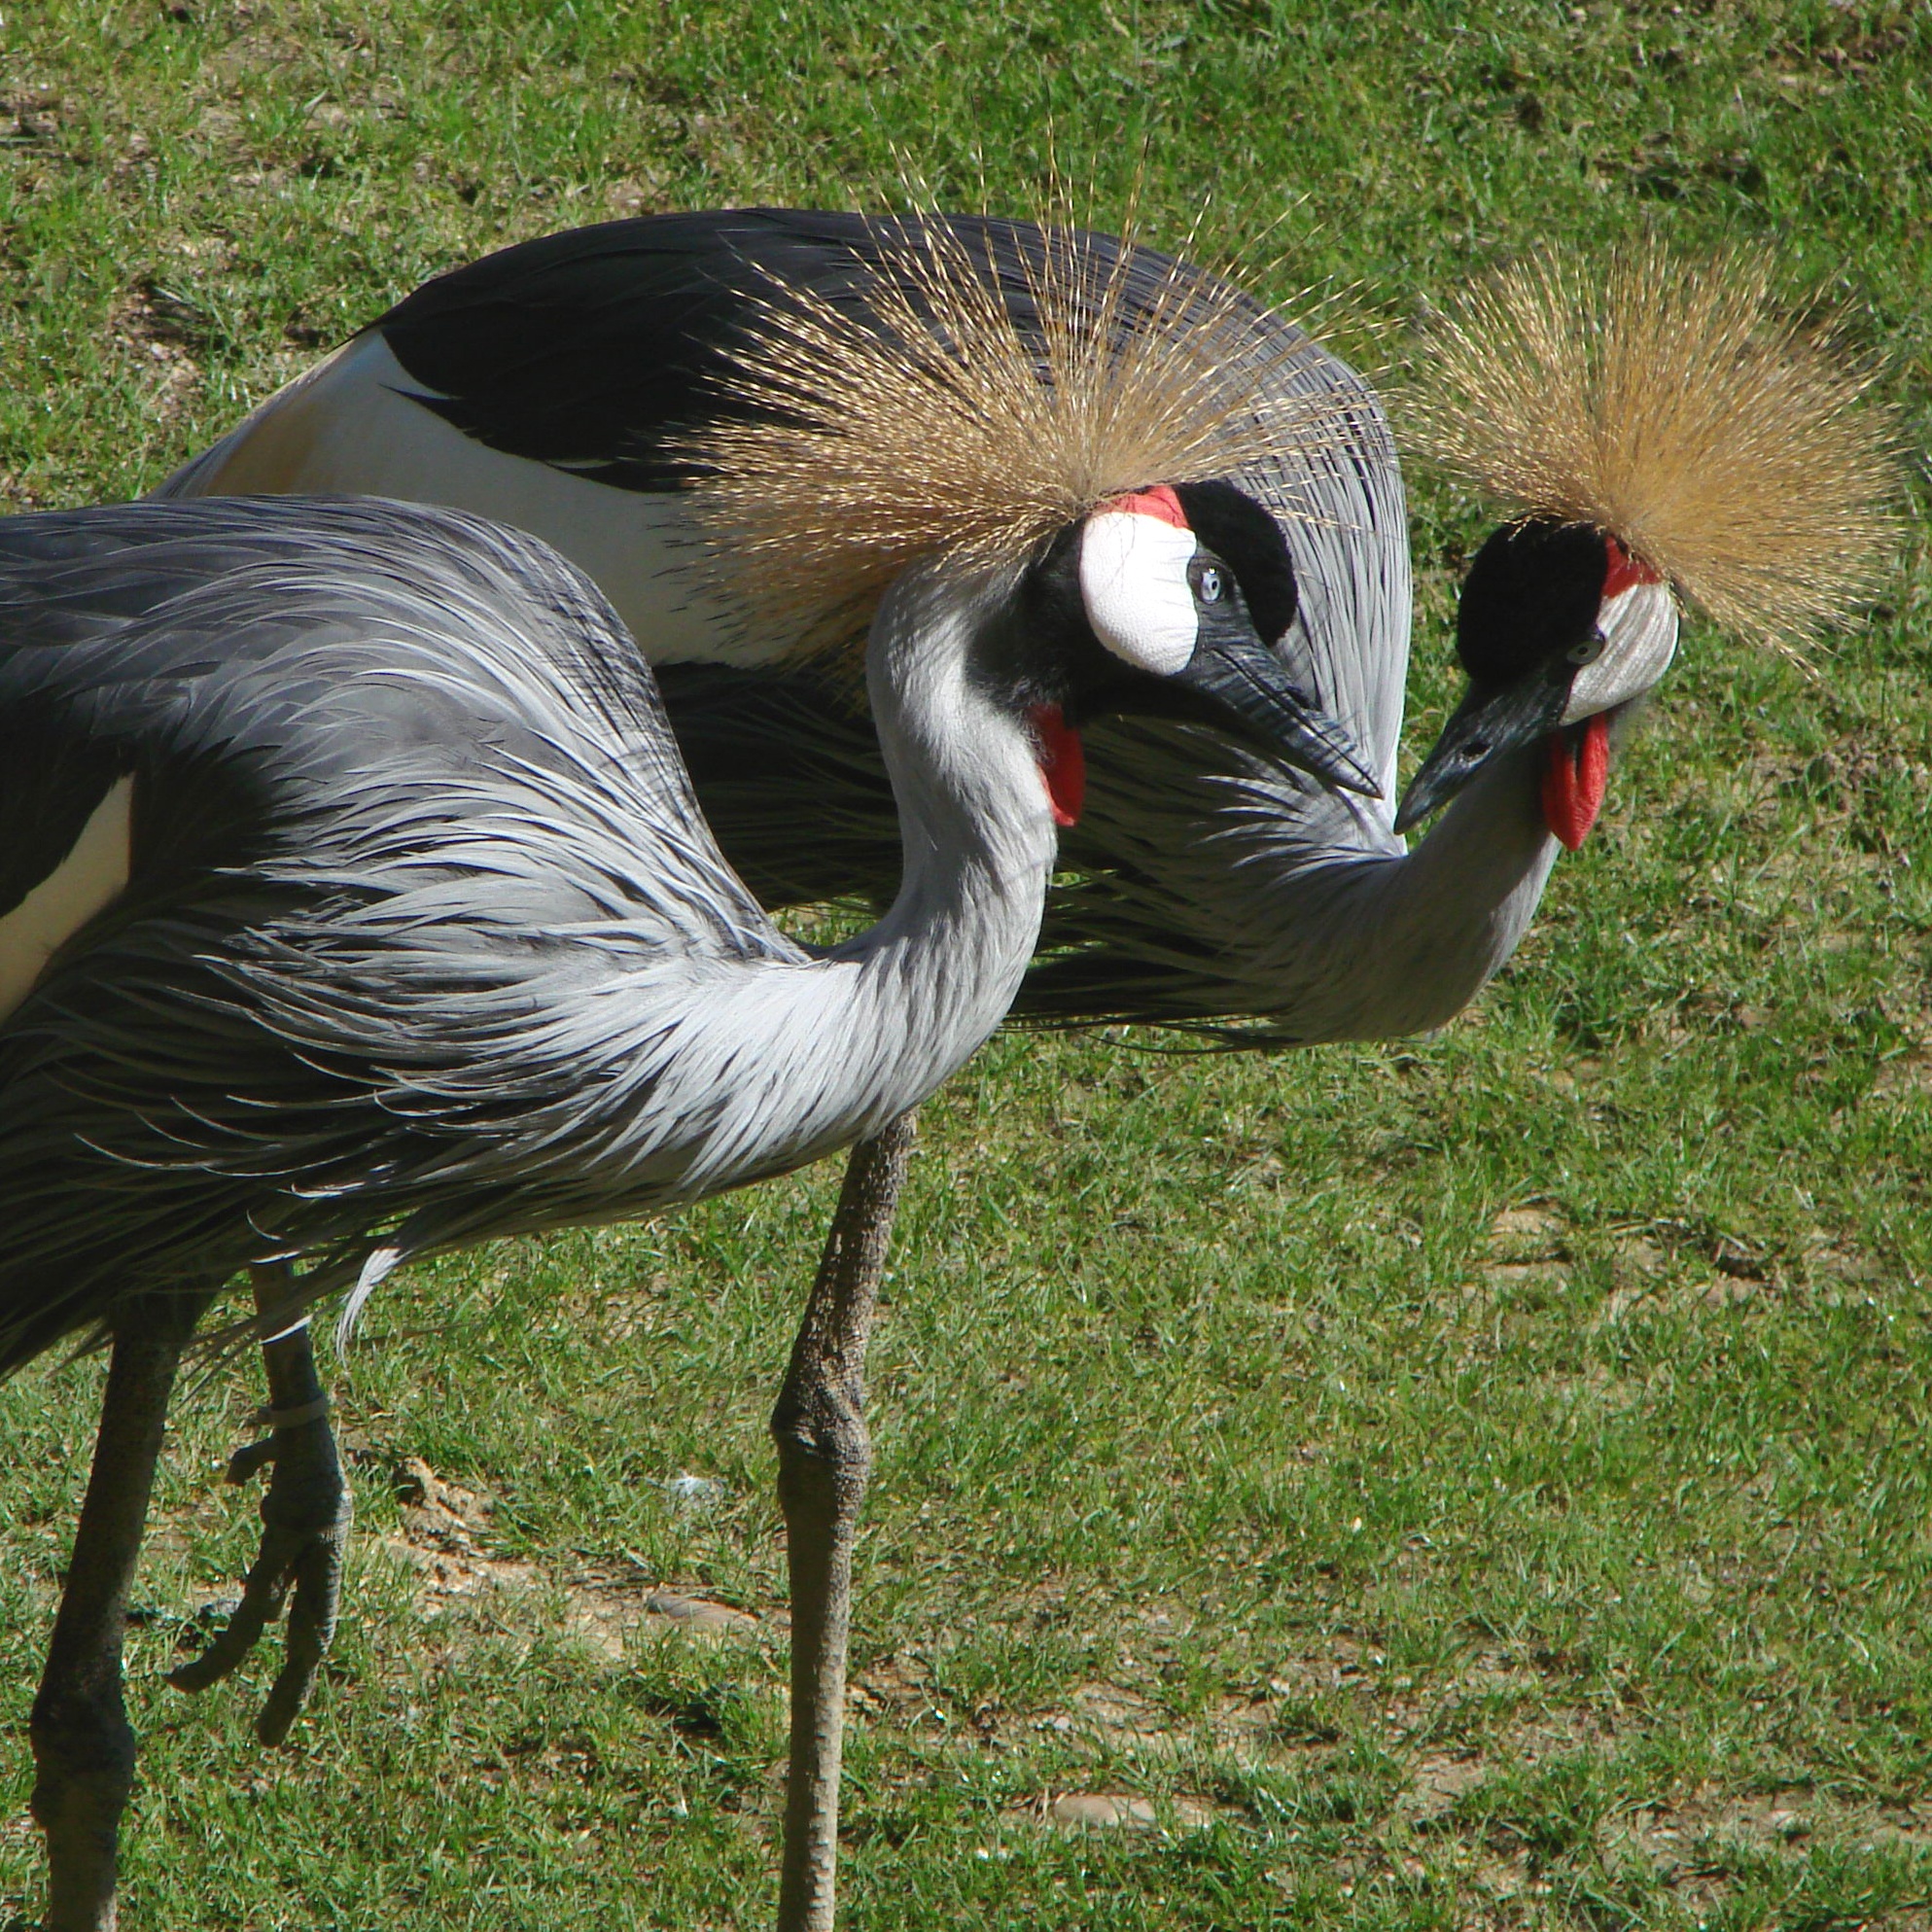
nature, bird, wing, wildlife, zoo, beak, africa, feather, fowl, fauna, birds, grey, vertebrate, cranes, crane, water bird, crowned, crane like bird, casuariiformes